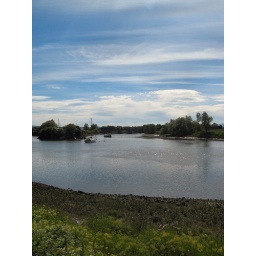
A gorgeous blue sky over the black Cart.